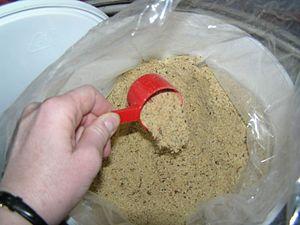
L’alimentation des équidés traite de l’alimentation des chevaux, poneys, ânes, mulets et de tous les autres équidés. Les équidés sont des herbivores non ruminants monogastriques, ne disposant donc que d’un seul estomac capable de digérer les fibres végétales qui proviennent de l’herbe du foin, des feuilles, etc. Cette digestion des fibres végétales se fait grâce à une fermentation par micro-organismes et se déroule dans la partie du système digestif appelée « cæcum ». Elle aboutit à la décomposition de la cellulose, principal composant des fibres végétales.